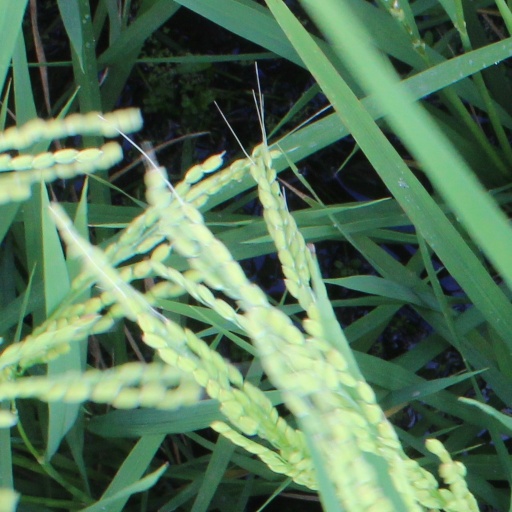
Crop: rice